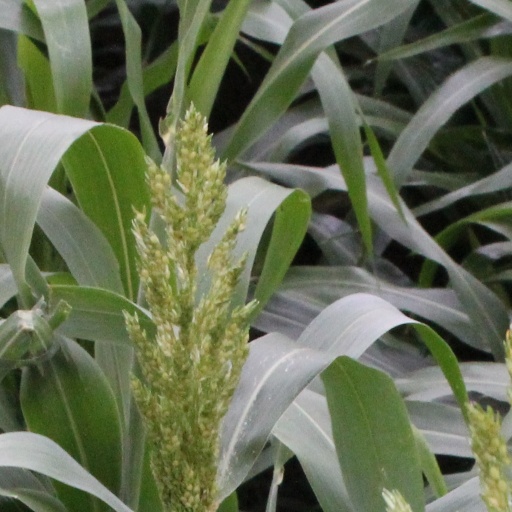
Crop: sorghum